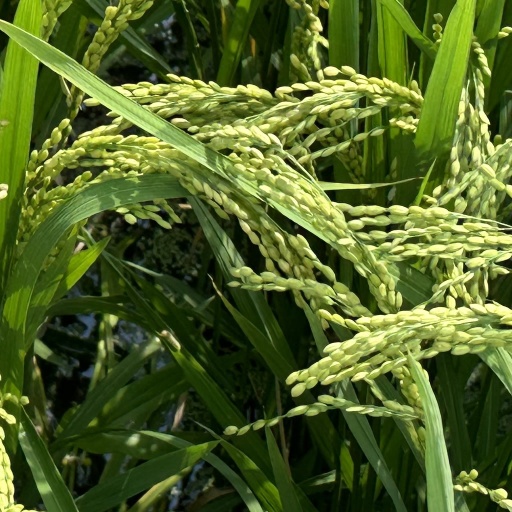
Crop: rice